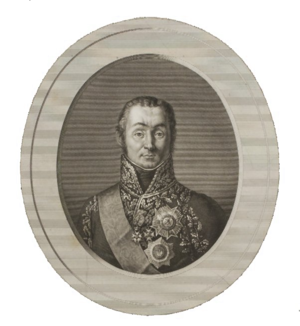
Le régiment Royal-Bourgogne cavalerie est un régiment de cavalerie du Royaume de France, puis de la République française et du Premier Empire, créé en 1665.